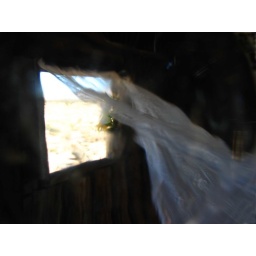
curtain blowing in a window of abandoned building